Andre Caldwell

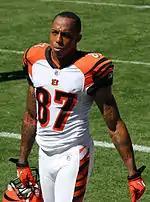
Andre Caldwell while with the Bengals.

The Cincinnati Bengals chose Caldwell in the third round (ninety-seventh overall pick) in the 2008 NFL draft, and played for the Bengals for four seasons from to . In his rookie year, he made contributions in late season as a receiver and kickoff returner, and finished with eleven receptions for seventy-eight yards, a 26-yard average on thirteen kickoff returns, and five rushes for fifty-three yards during his rookie season.